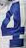
Number: 4